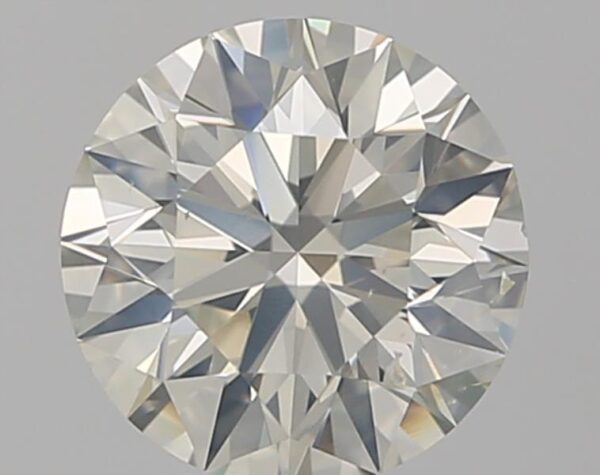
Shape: round
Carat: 1.2
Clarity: SI2
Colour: K
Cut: EX
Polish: EX
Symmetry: EX
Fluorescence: F
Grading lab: GIA
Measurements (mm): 6.77 x 6.82 x 4.25